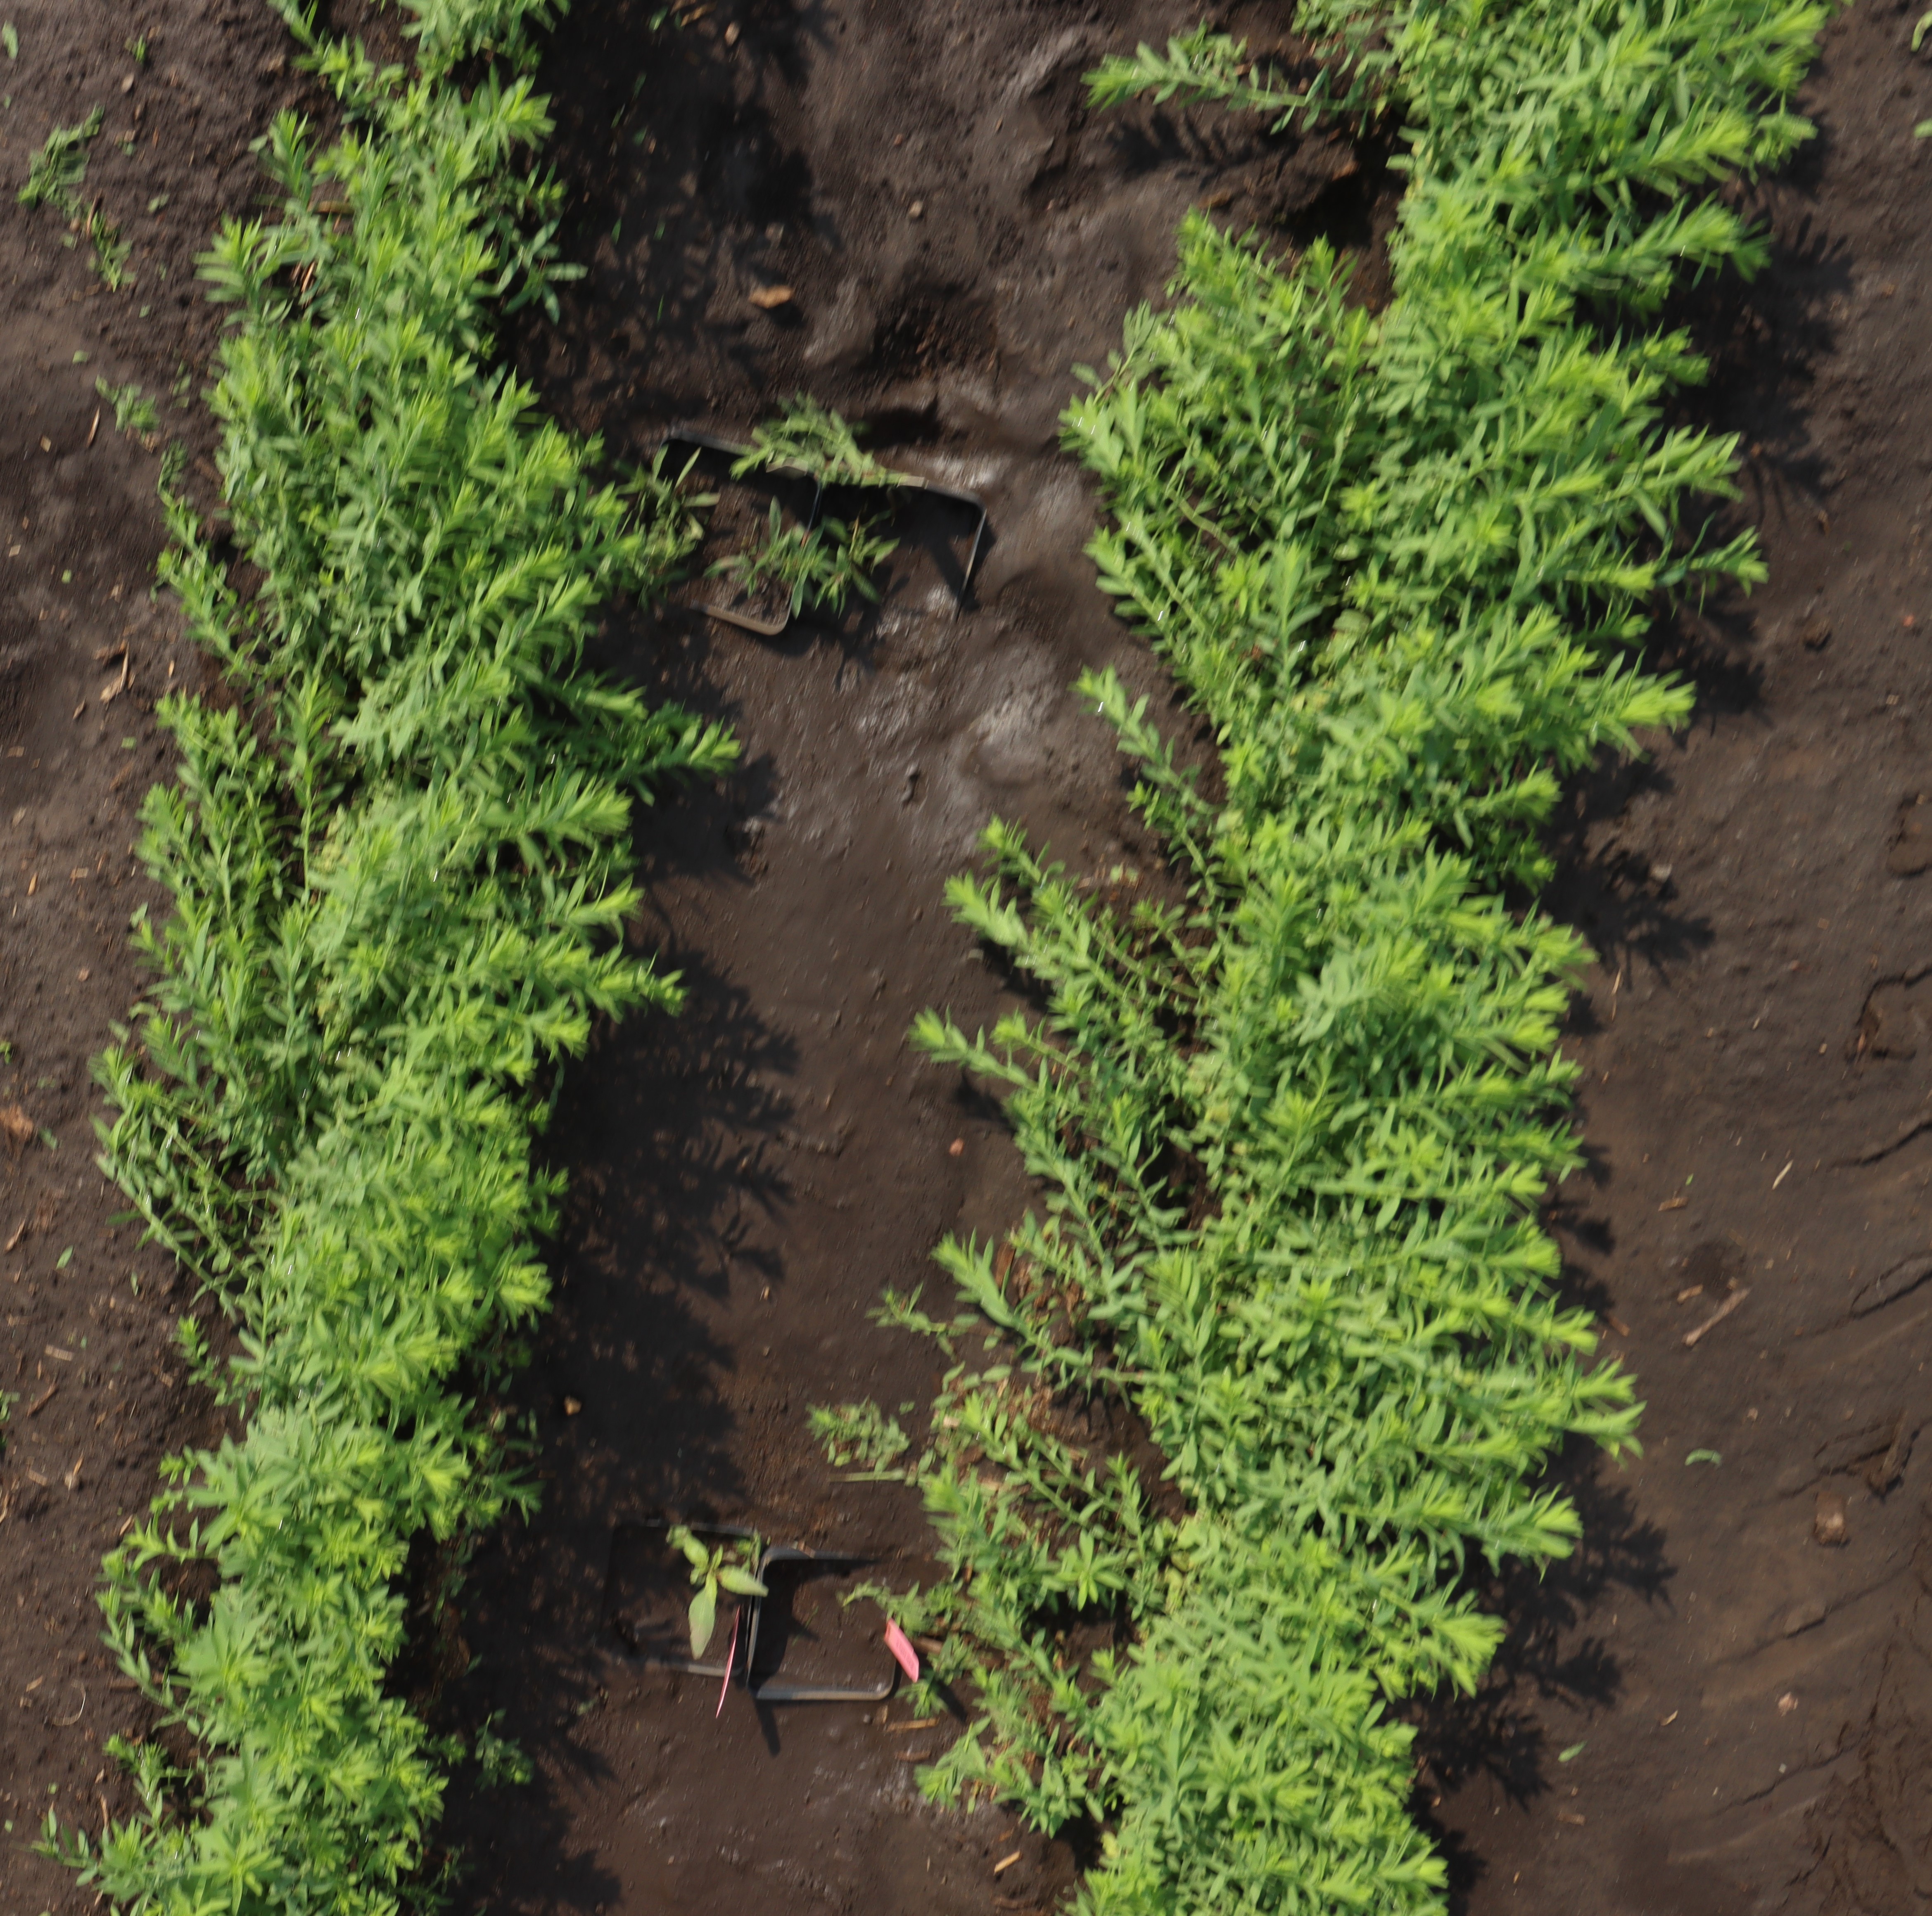
Crop: Flax
Objects: Flax, Flax, Flax, Flax, Flax, Flax, Flax, Flax, Flax, Kochia, Kochia, Kochia, Waterhemp